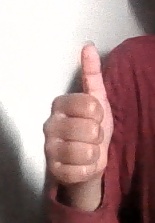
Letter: aleff